Windmill

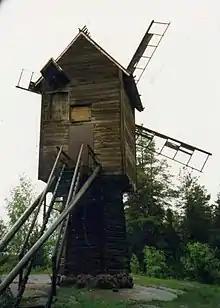
A windmill in Kotka, Finland in May 1987

The horizontal-axis or vertical windmill (so called due to the plane of the movement of its sails) is a development of the 12th century, first used in northwestern Europe, in the triangle of northern France, eastern England and Flanders.